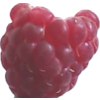
Label: raspberry